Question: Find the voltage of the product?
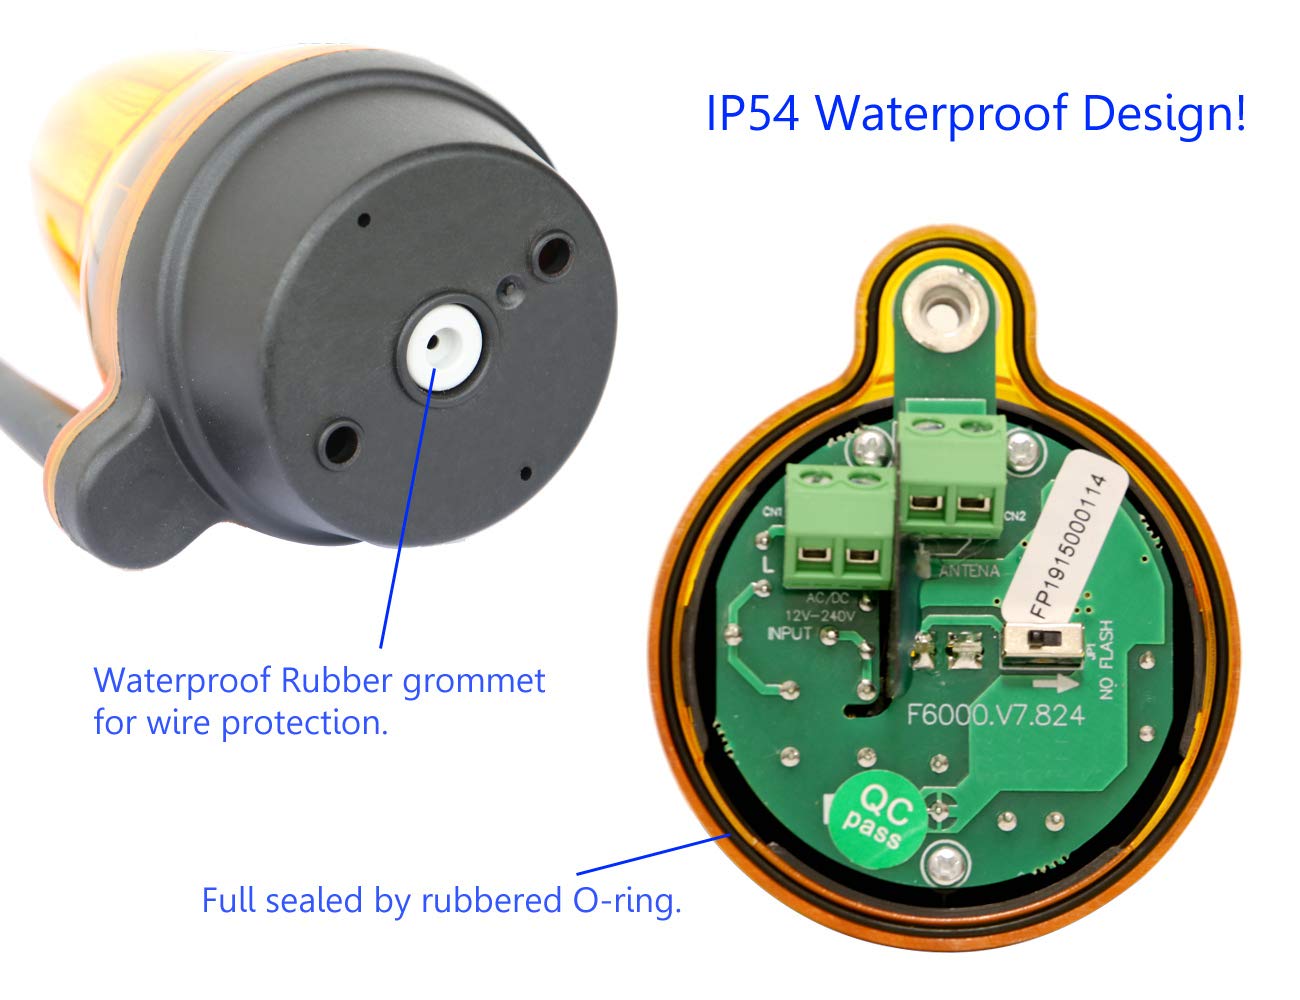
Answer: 240.0 volt